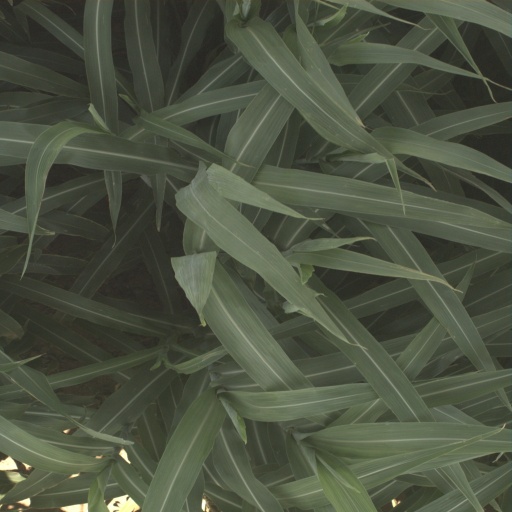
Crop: sorghum